Tomorrow (1972 film)

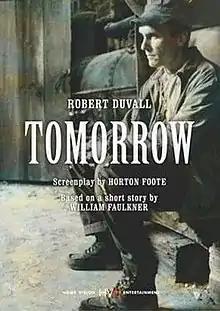

Tomorrow is a 1972 American drama film directed by Joseph Anthony and starring Robert Duvall and Olga Bellin. The screenplay was written by Horton Foote, adapted from a play he wrote for "Playhouse 90" that was itself based on a 1940 short story by William Faulkner in the short story collection Knight's Gambit. The PG-rated film was filmed in the Mississippi counties of Alcorn and Itawamba. Although released in 1972, it saw limited runs in the U.S. until re-released about ten years later. Duvall has called the film one of his personal favorites.